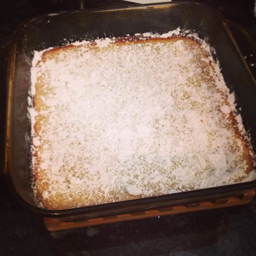
a slower food sometimes it 's nice to just hang out with the kids :)